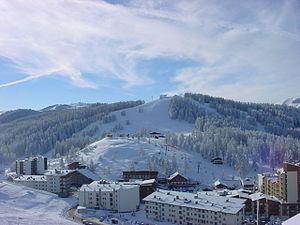
Valberg est une station de sports d'hiver située sur les communes de Guillaumes, de Péone et de Beuil dans le département des Alpes-Maritimes, dans le haut Pays Niçois.